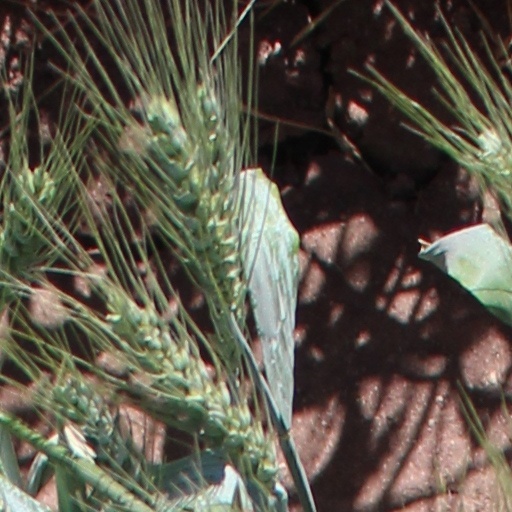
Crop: wheat